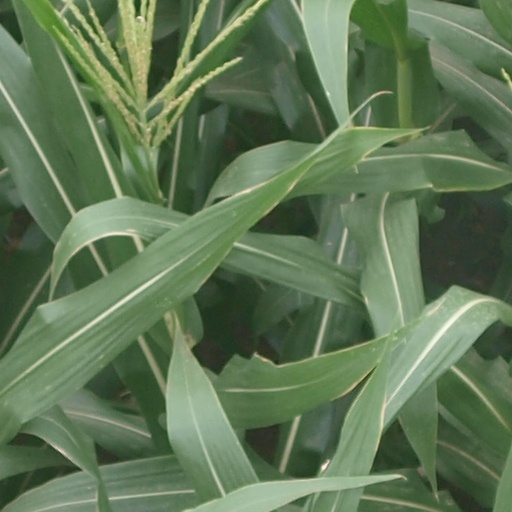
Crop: maize; corn